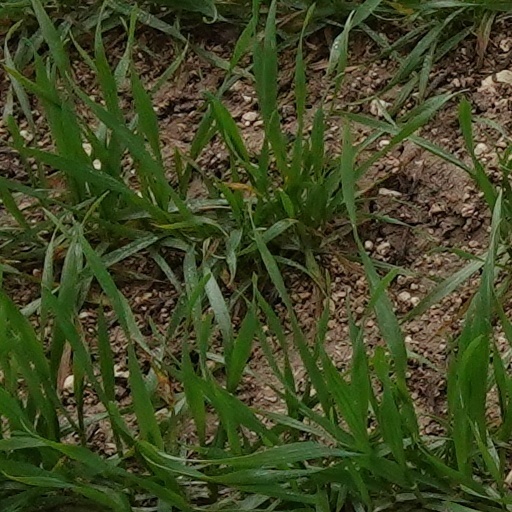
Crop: wheat